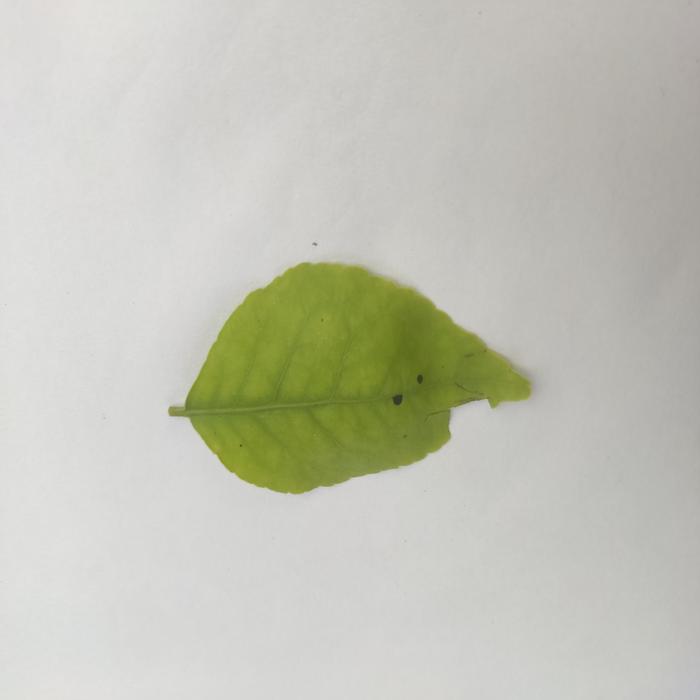
Crop: Aegle Marmelos
Leaf condition: Cercospora_Leaf